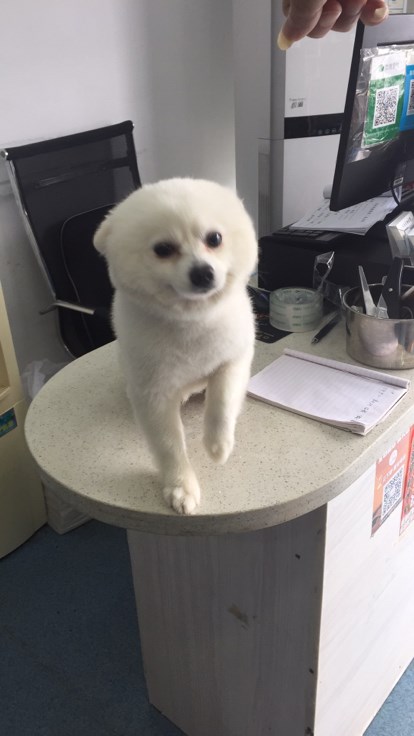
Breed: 1936-n000005-Pomeranian